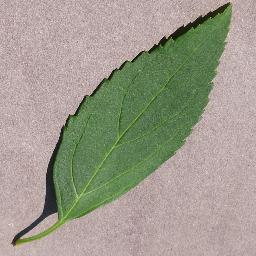
Label: Cherry___healthy